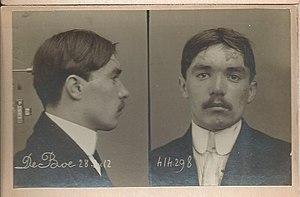
Jean Adelin De Boë, né le 20 mars 1889 à Anderlecht (Bruxelles) et mort le 2 janvier 1974 à Watermael-Boitsfort (Bruxelles), est un typographe, militant libertaire et anarcho-syndicaliste.
Cette page présente les membres de la Bande à Bonnot, qui était un groupe anarchiste criminel français qui a opéré en France et en Belgique durant la Belle Époque, de 1911 à 1912.
Jean Adelin De Boë, né le 20 mars 1889 à Anderlecht et mort le 2 janvier 1974 à Watermael-Boitsfort, est un typographe, militant libertaire et anarcho-syndicaliste, fondateur du Syndicat unifié du livre et du papier de Bruxelles puis président de la Centrale nationale de l’industrie du livre et secrétaire de la Fédération graphique internationale.
Le Groupe révolutionnaire de Bruxelles réunit, entre 1907 et 1909, des militants anarchistes de tendance individualiste libertaire.